Lennart Backman

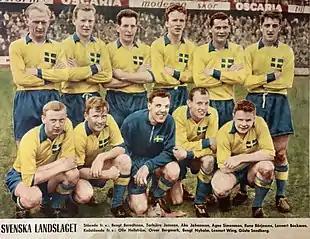
The Sweden men's national football team in 1961 with this players – from the left, standing: Bengt "Fölet" Berndtsson, Torbjörn Jonsson, Åke "Bajdoff" Johansson, Agne Simonsson, Rune Börjesson and Lennart Backman; crouched: Olle "Lill-Lappen" Hellström, Orvar Bergmark, Bengt "Zamora" Nyholm, Lennart Wing and Gösta "Knivsta" Sandberg.

Backman made his full international debut for the Sweden national team on 7 May 1958 in a friendly game against Switzerland ahead of the 1958 FIFA World Cup. 65 minutes into his debut, Backman was replaced by Sylvie Bengtsson after picking up a knee injury. The injury ended up keeping Backman out of Sweden's 1958 World Cup squad and sidelined him from all football for the next couple of months.